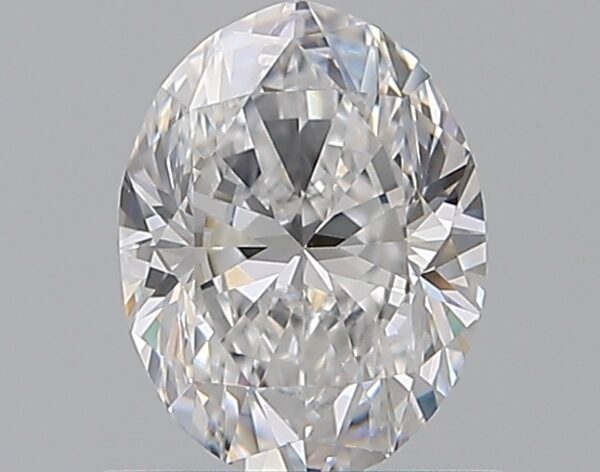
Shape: oval
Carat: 0.7
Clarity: VS1
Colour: D
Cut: VG
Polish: EX
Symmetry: VG
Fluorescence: M
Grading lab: GIA
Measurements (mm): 6.56 x 4.93 x 3.17